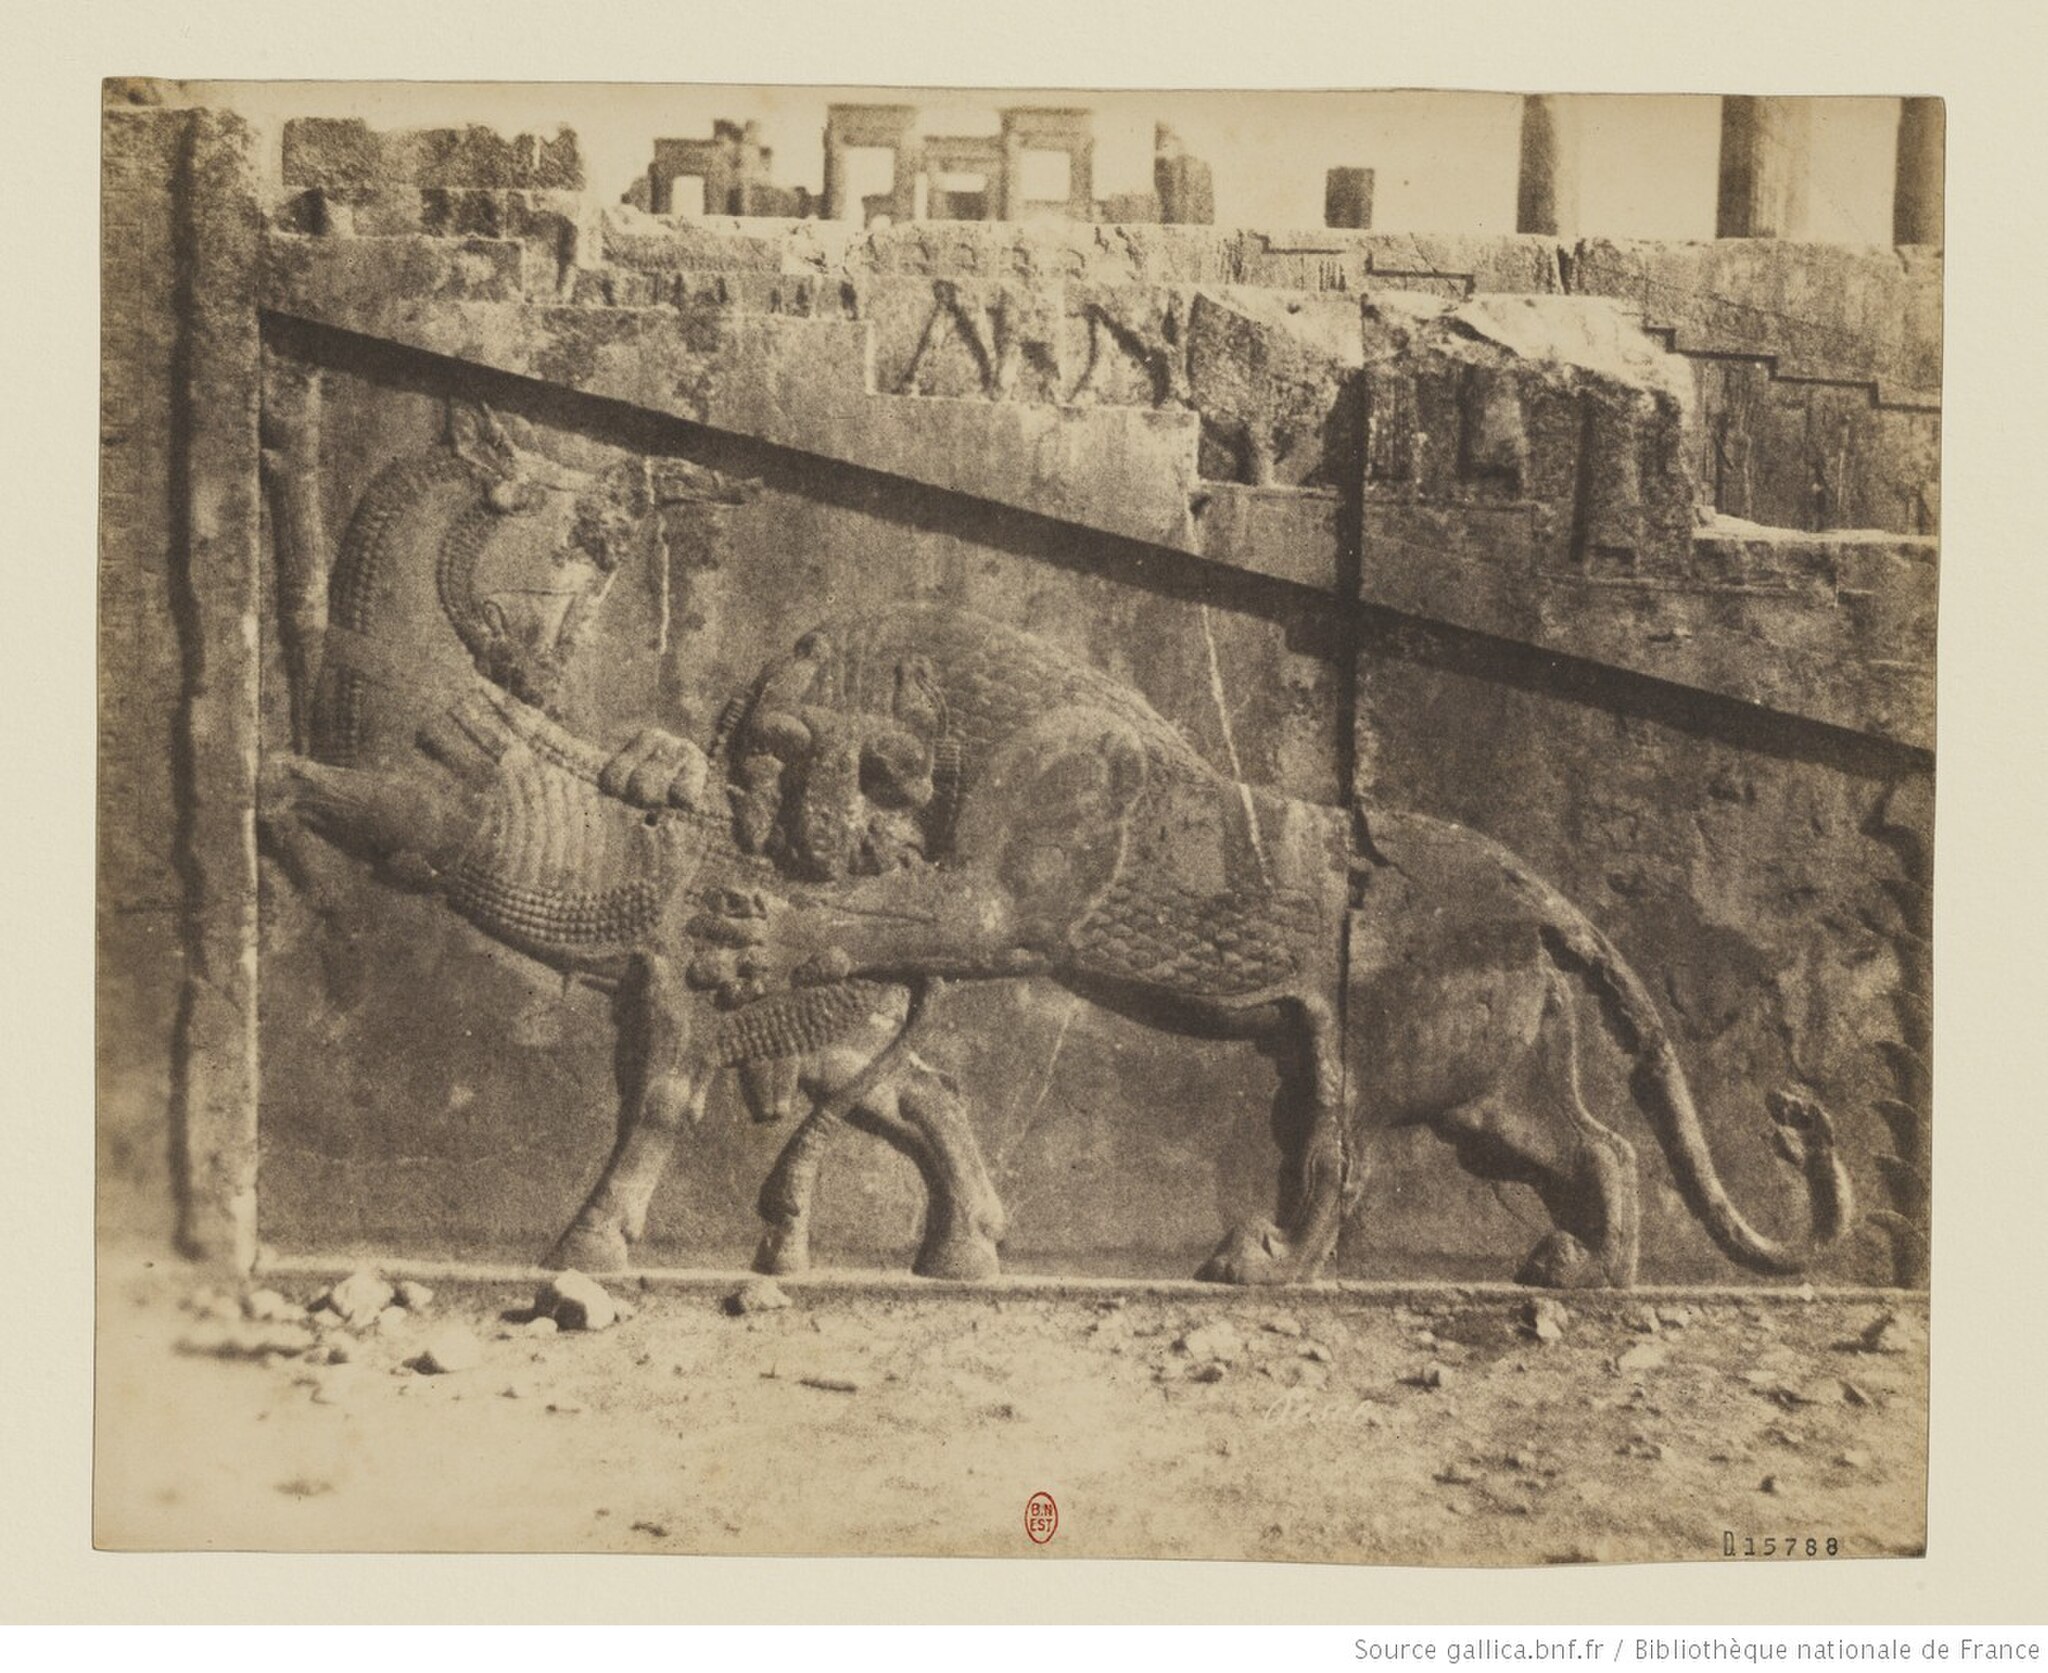
Title: View 11 - Persépolis. Relief de l'Apadana
Description: View 11 - Persépolis. Relief de l'Apadana
Date: between 1851 and 1860
Categories: Images from Bibliothèque nationale de France, PD-Art (PD-old-100), CC-PD-Mark, Files tagged as PD-BNF to be checked, Persepolis in the 19th century, Lion attacking a bull, Persepolis, PD-Art missing SDC copyright status, PD-old missing SDC copyright status, Deprecated template usage: PD-BNF, Apadana northern stairs, Historical photographs of Iran by Luigi Pesce